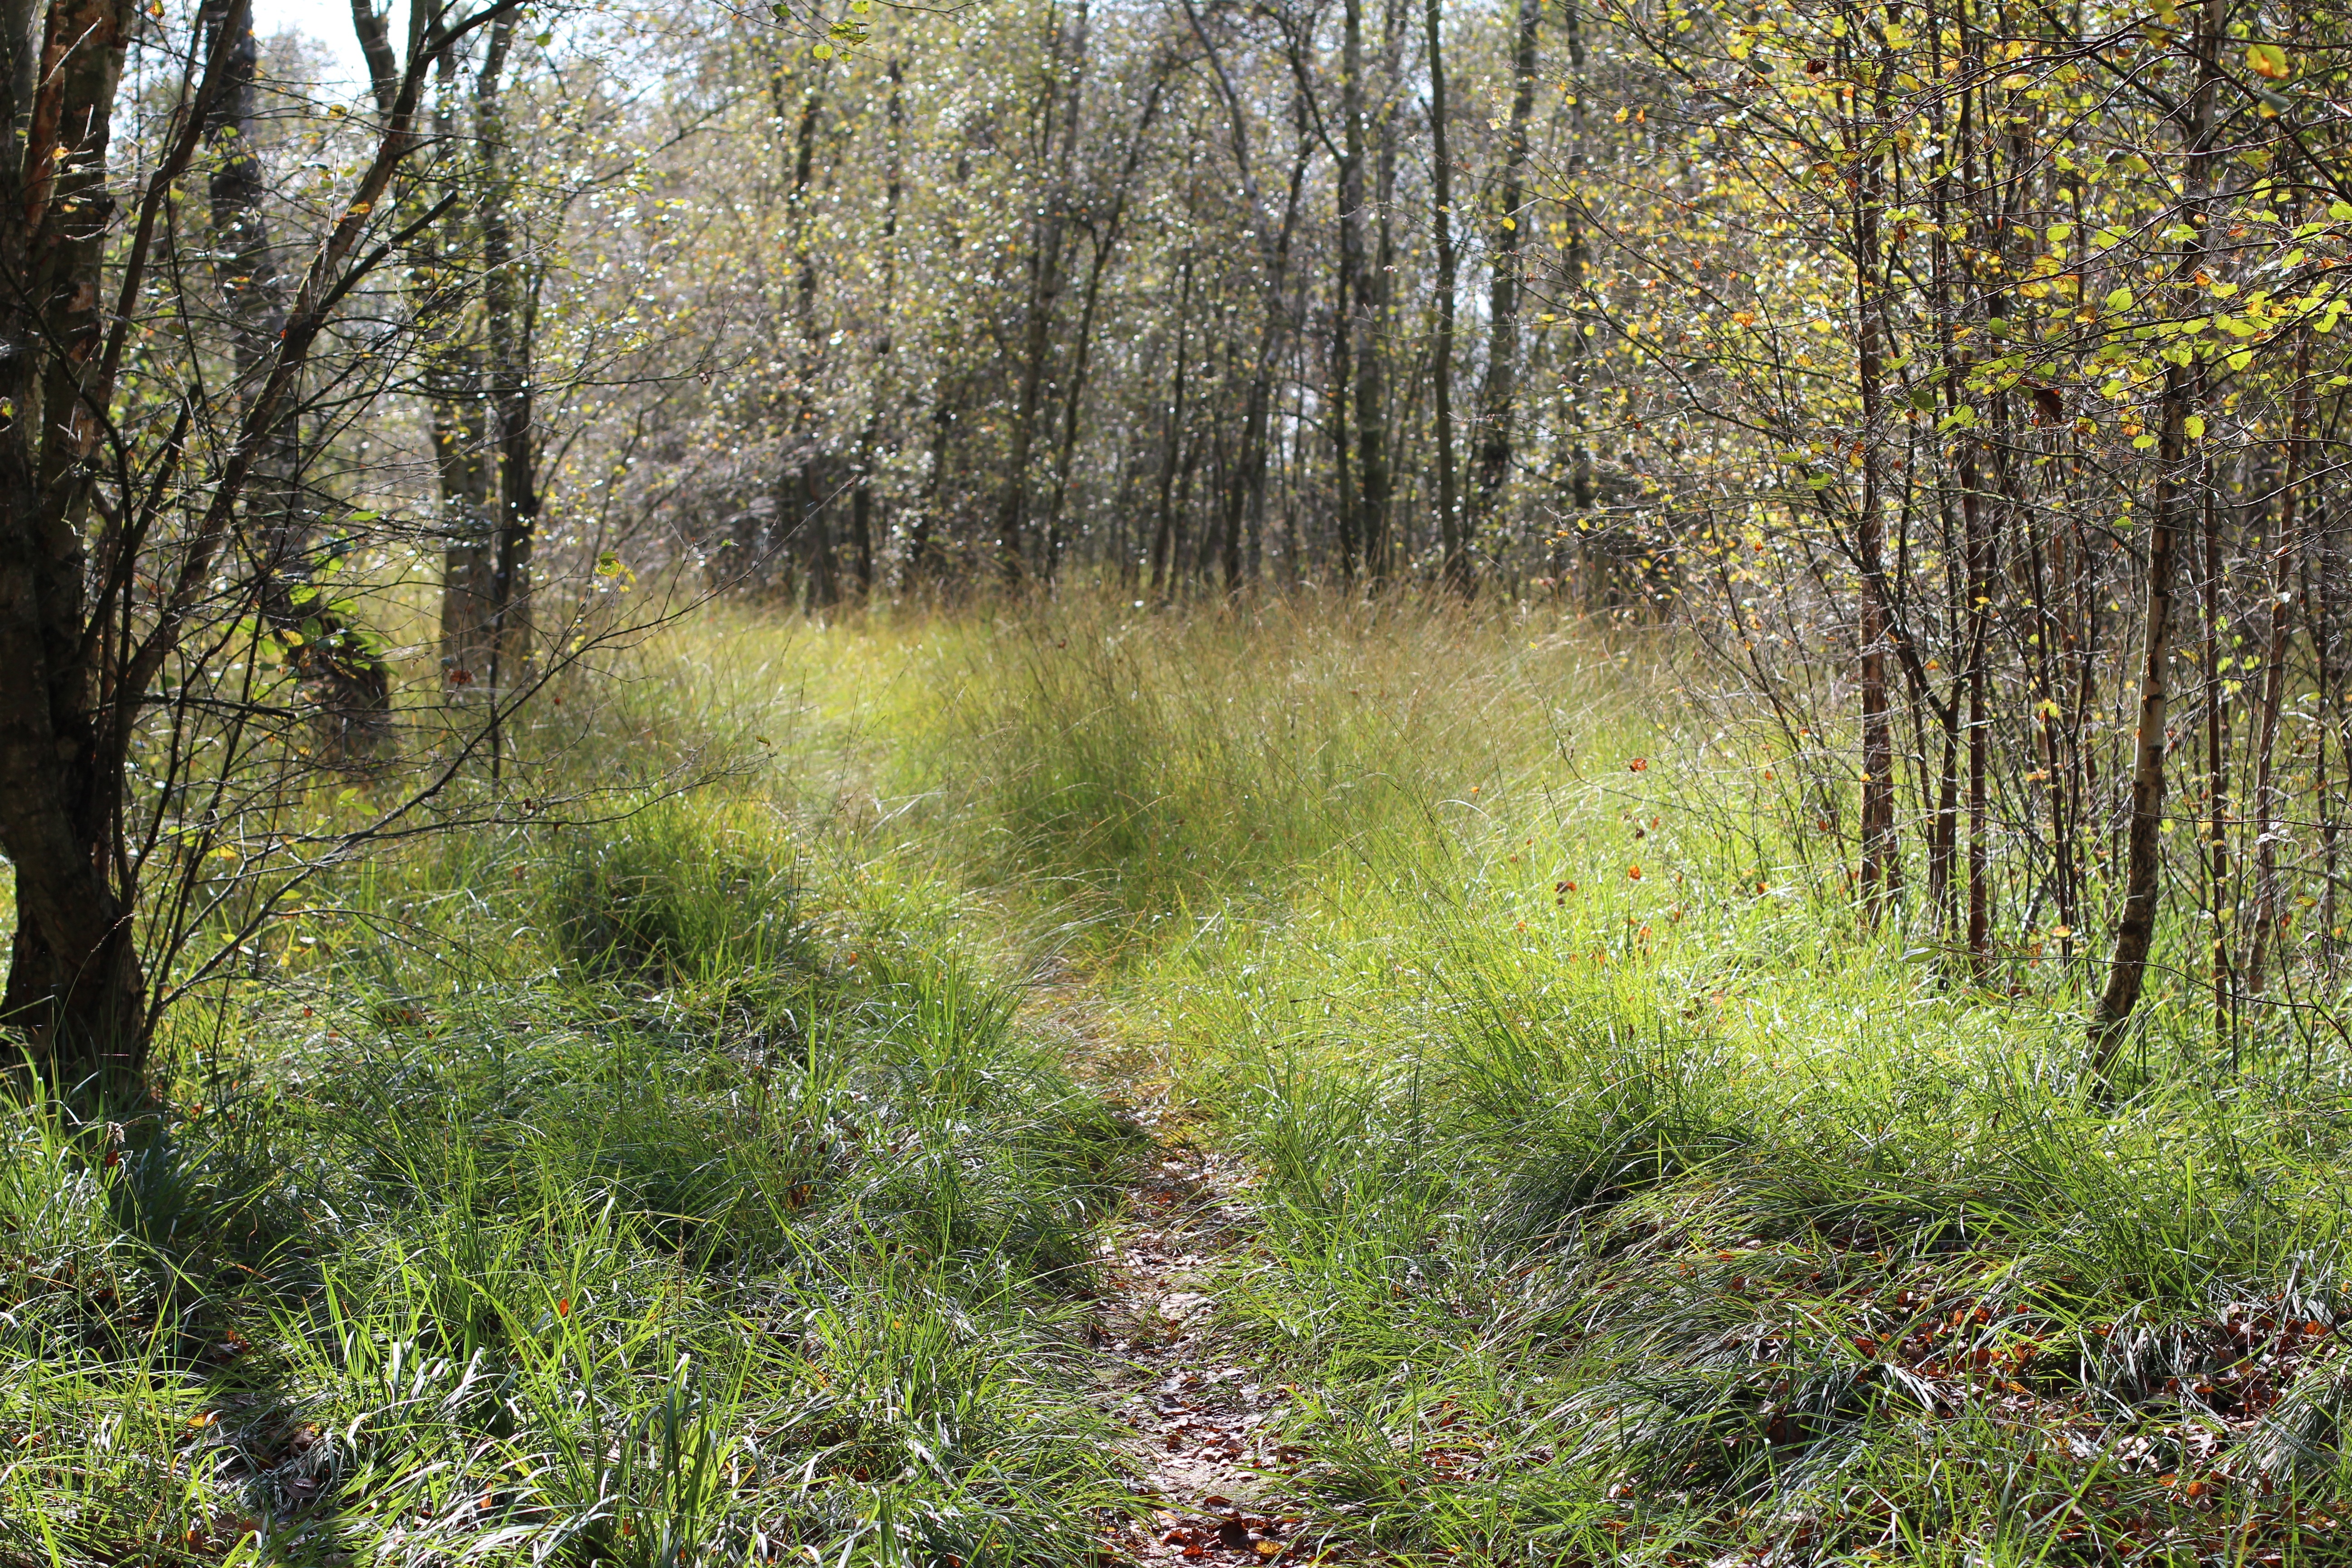
tree, nature, forest, grass, swamp, wilderness, trail, meadow, prairie, leaf, wildlife, stream, autumn, trees, vegetation, wetland, bog, woodland, habitat, mood, ecosystem, glade, forest path, nature reserve, biome, natural environment, temperate broadleaf and mixed forest, temperate coniferous forest